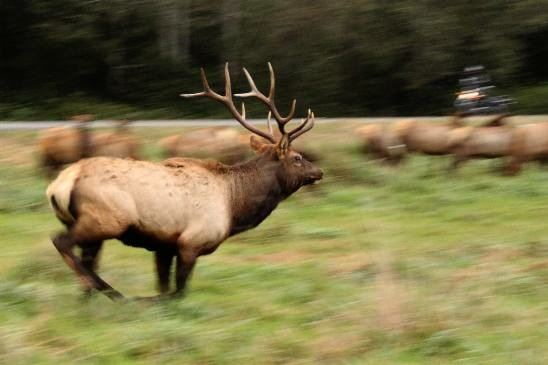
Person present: No